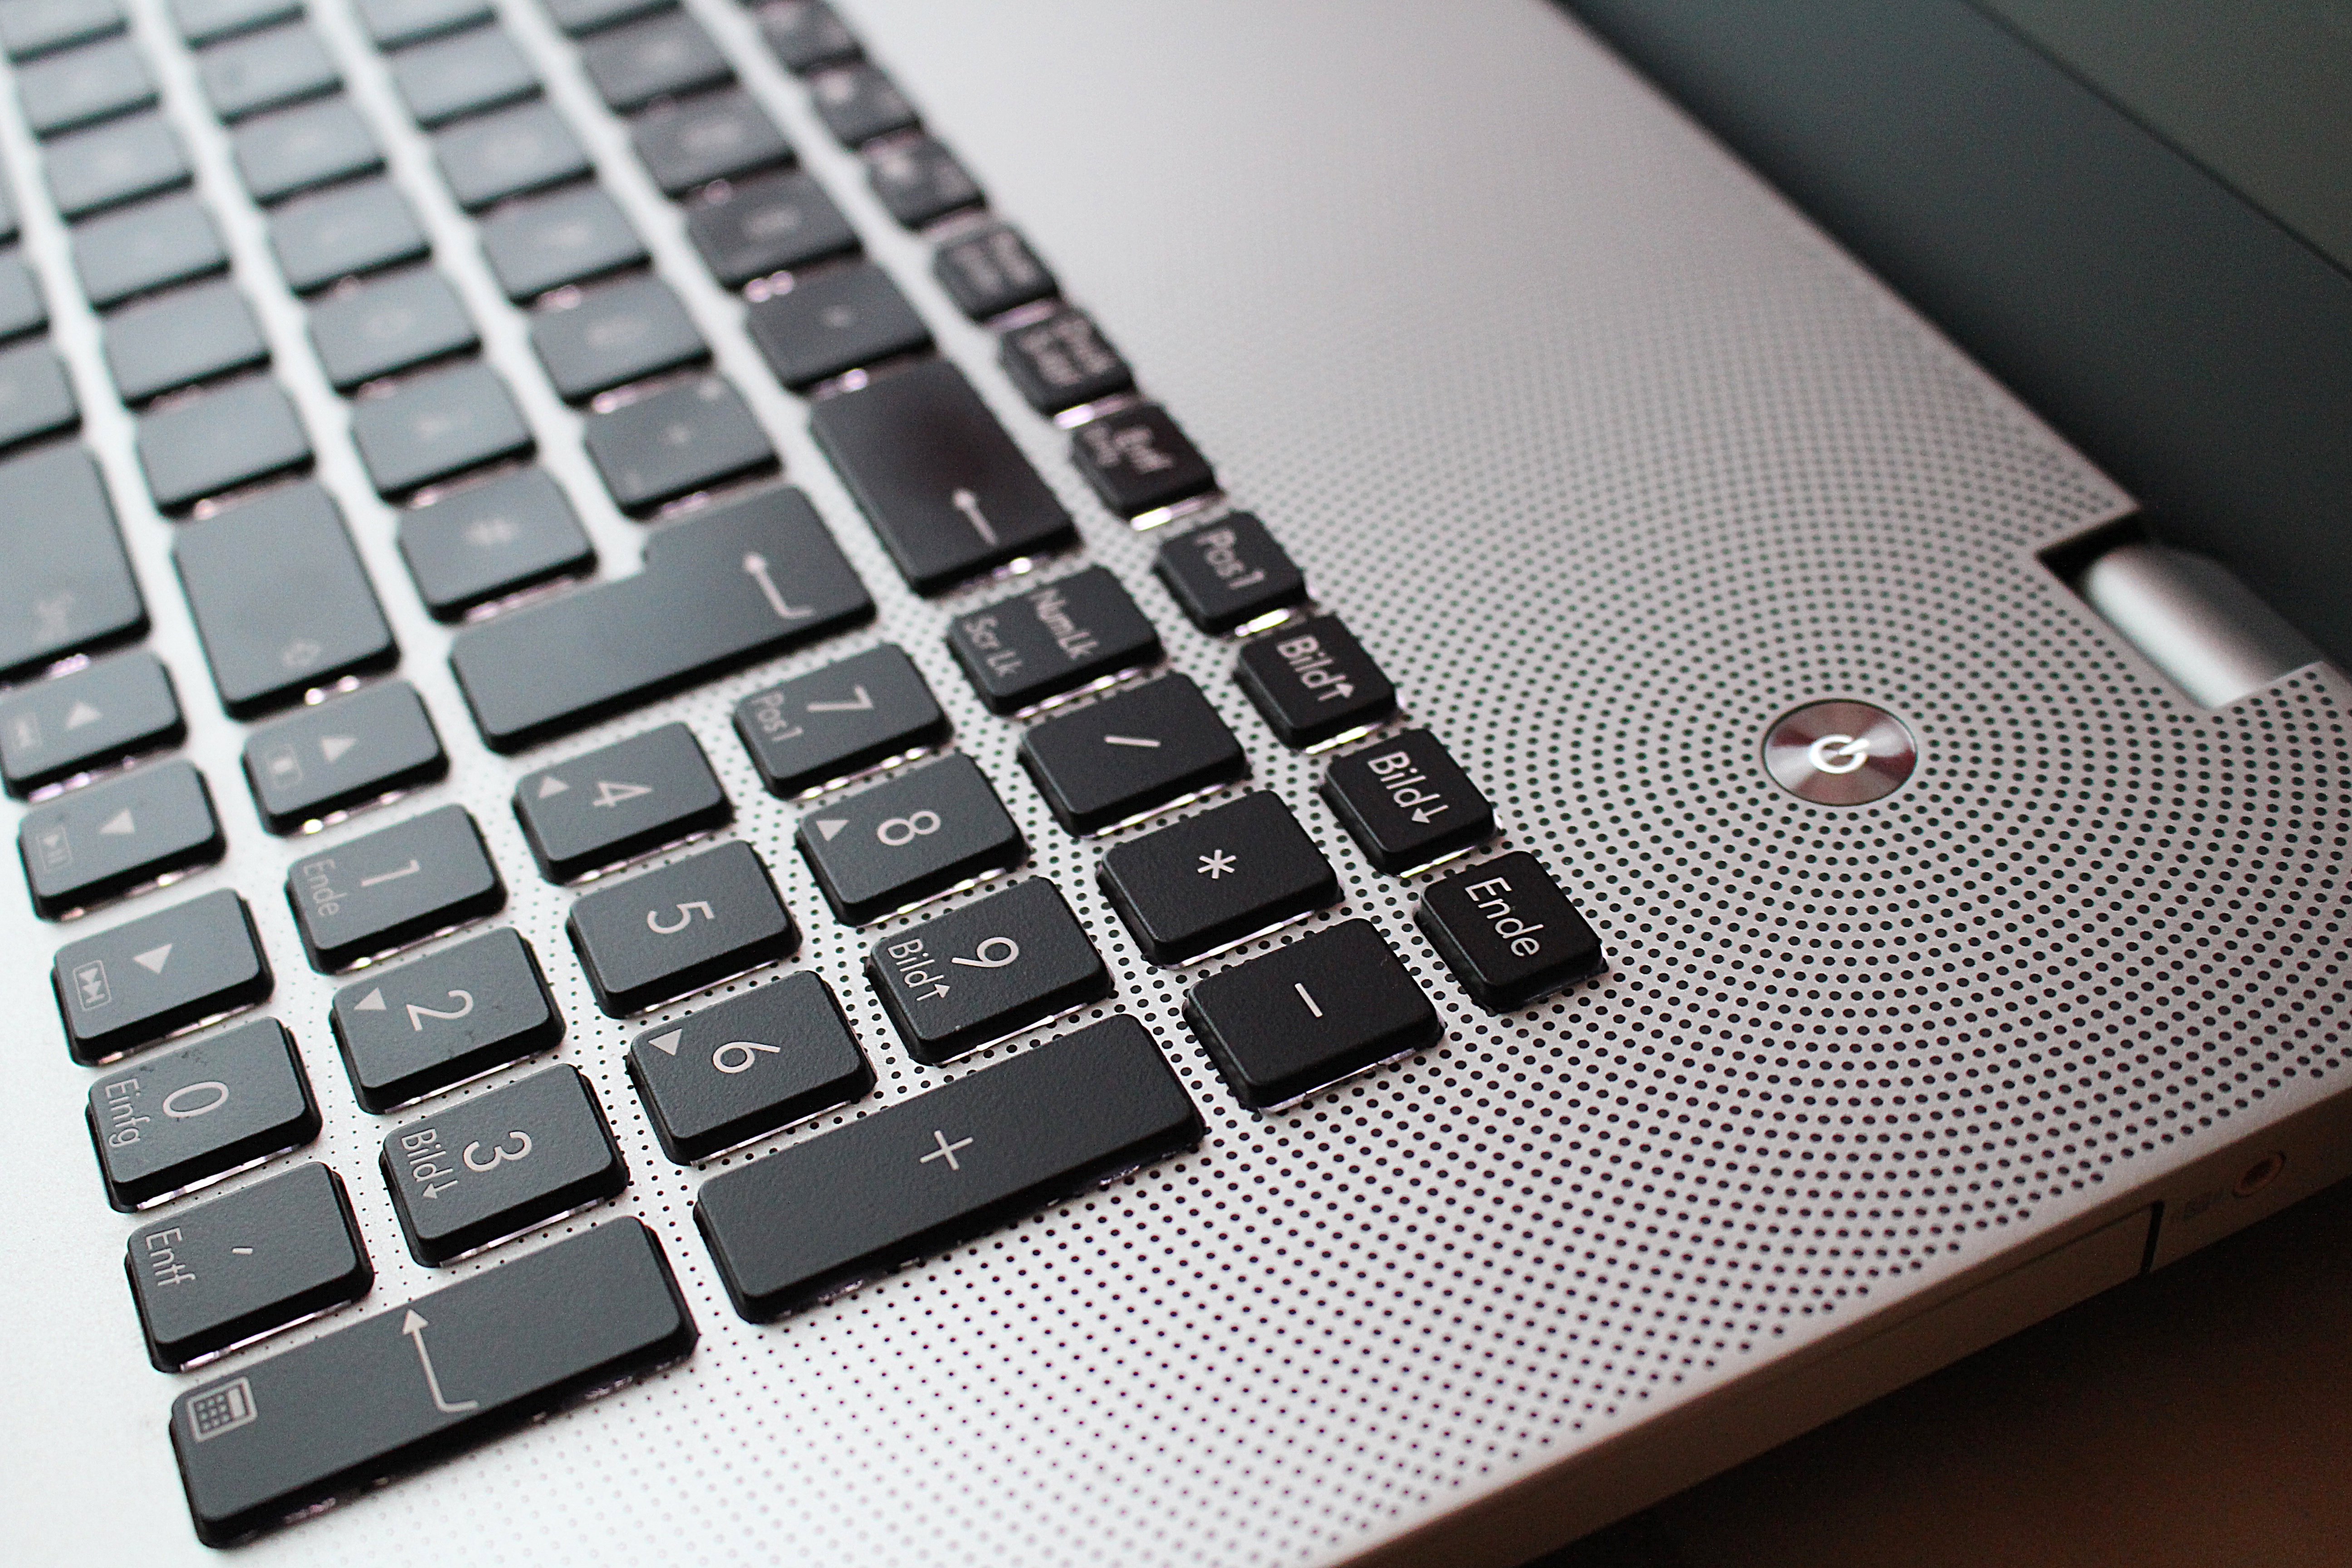
laptop, keyboard, technology, brand, font, keys, multimedia, datailaufnahme, computer keyboard, electronic device, computer hardware, musical keyboard